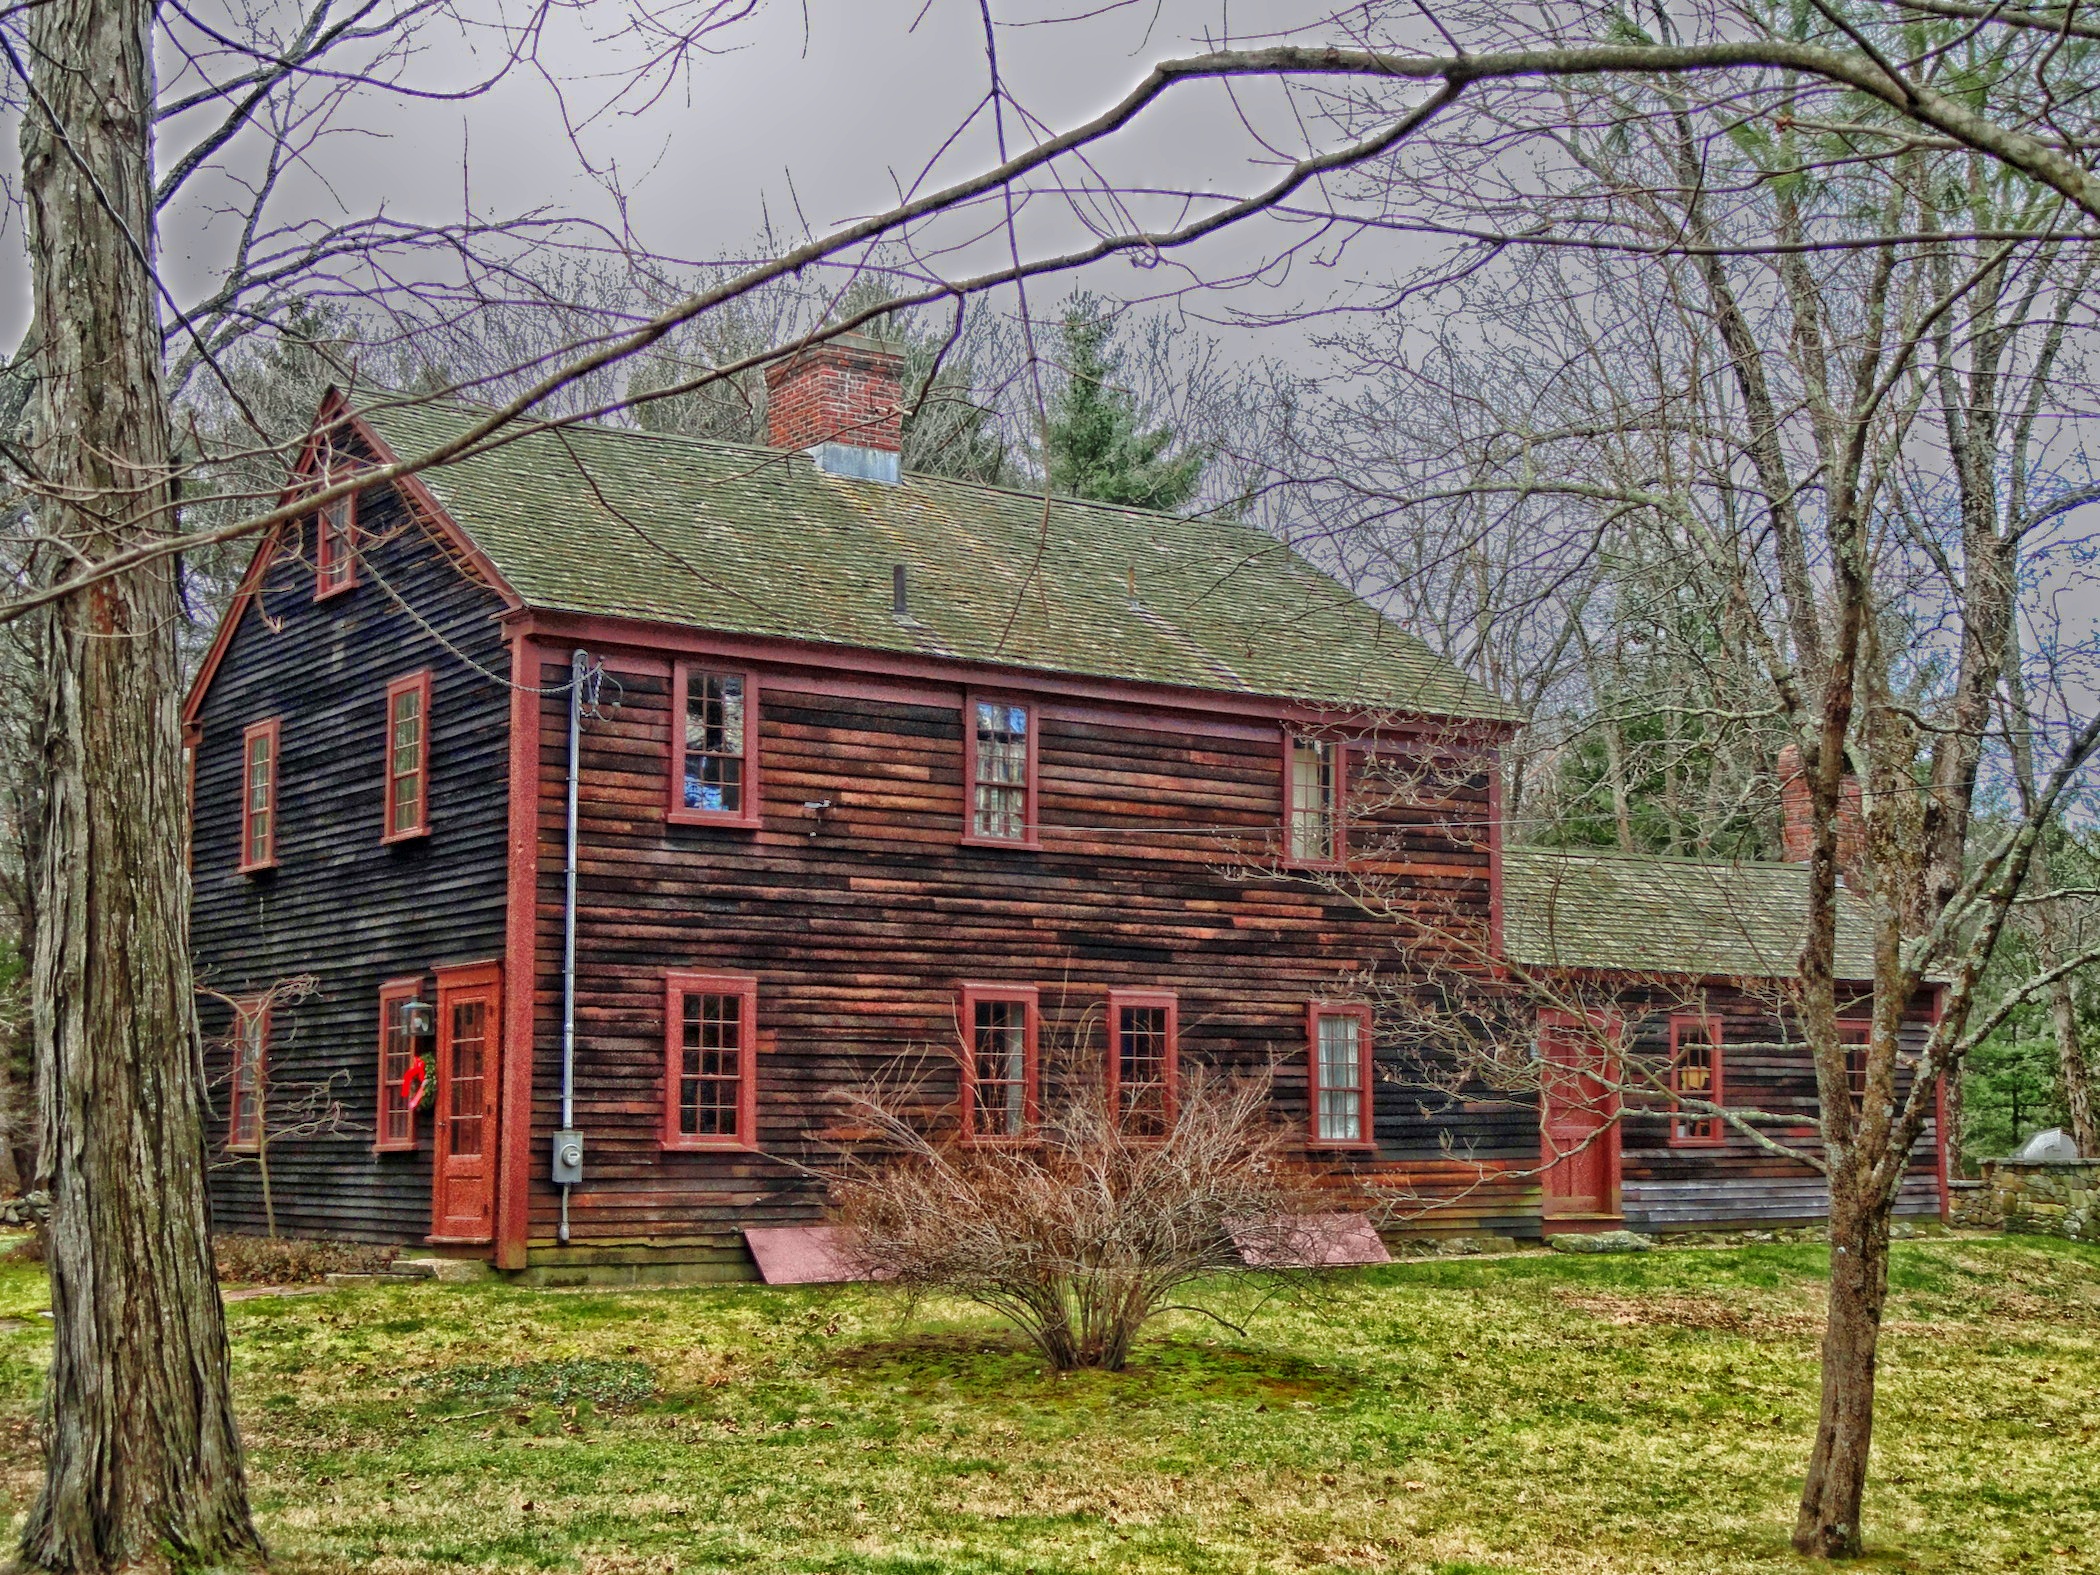
grass, architecture, farm, lawn, house, building, barn, home, hut, shack, cottage, backyard, landmark, property, historic, trees, hdr, farmhouse, historical, estate, log cabin, yard, massachusetts, real estate, rural area, outdoor structure